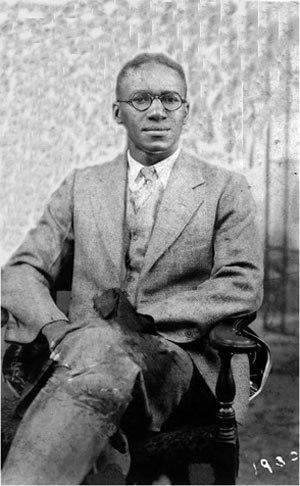
John Le Flore en 1930
John L. LeFlore, né le 17 mai 1903 à Mobile dans l'état de l'Alabama, mort le 30 janvier 1976 à Mobile, est un des leaders américains pour l'égalité des droits civiques, fondateur de la branche de la National Association for the Advancement of Colored People de l’Alabama dont il sera le secrétaire général jusqu'à son interdiction par les autorités de l’Alabama en 1956, après, il est l'un des animateurs de la Non-Partisan Voters’ League, il devient l'un des artisans majeurs de la déségrégation de l'Alabama, en 1973, il est élu à la Chambre des représentants de l'Alabama comme candidat du Parti démocrate.